Chickenhare

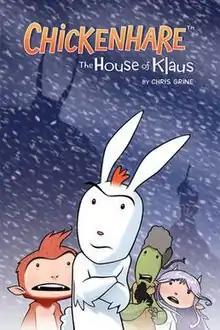
Cover of "Chickenhare Volume 1 - The House of Klaus"

Chickenhare is a series of graphic novels, written and illustrated by the American author Chris Grine. The first two books were published by Dark Horse Comics, and the third was being released on-line as a web comic since November 2009, before its cancellation.